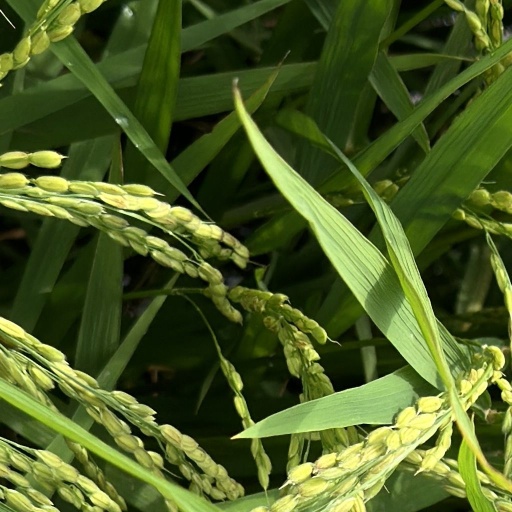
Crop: rice